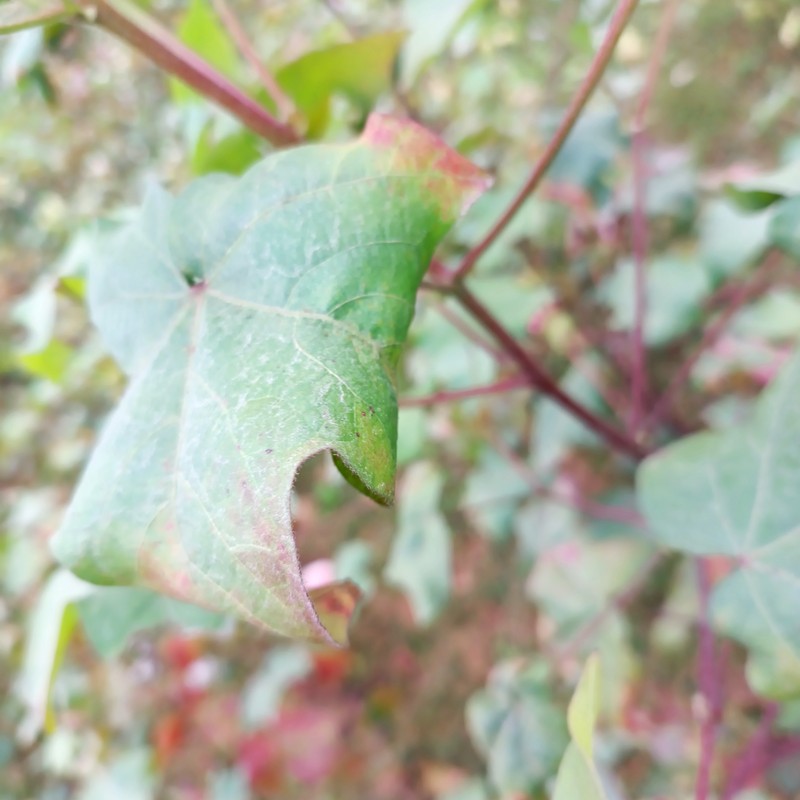
Label: Leaf Redding